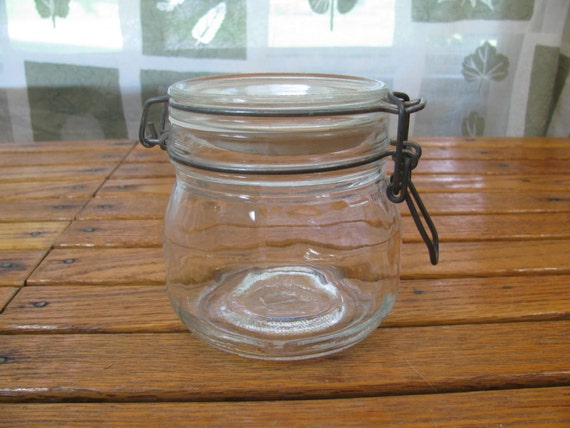
Waste category: glass